The Crowded Sky

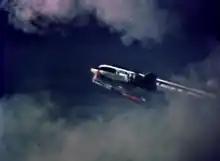
Miniatures were used extensively to depict the aircraft in flight, including the climactic crash scene.

Film rights to the novel "The Crowded Sky", written by a former U.S. Navy flyer, were sold before the book was published. The screenplay employs the frequent device of characters thinking aloud, as screenwriter Charles Schnee felt that audiences required more subtlety in characterization, which could be achieved with the additional dialogue.